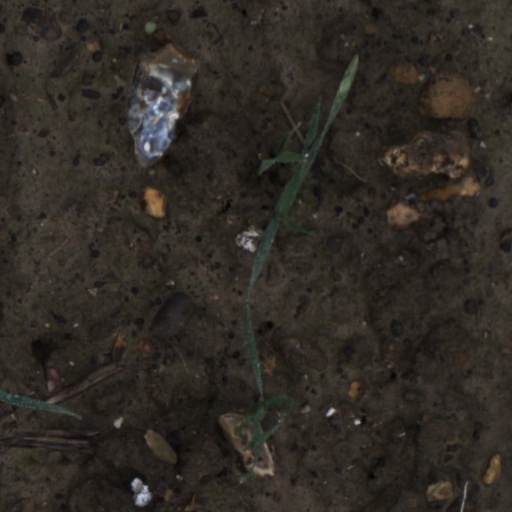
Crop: wheat